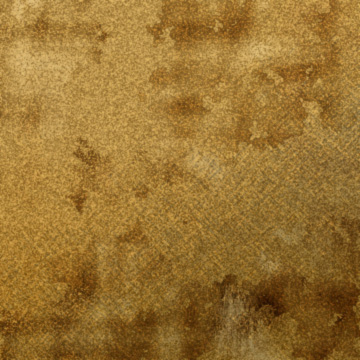
Texture: blotchy